Sahar Elevated Access Road

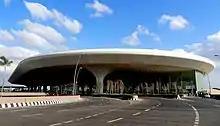
Mumbai Airport's new Terminal 2 (T2) Arrivals section

Carrying out construction activities on one of Mumbai's busiest roads, with minimum interference to traffic, was a major challenge. There was no opportunity for diversion of traffic as the deck-width of the bridge was as wide as the road-width below. Frequent VIP movements accessing the airport further compounded the problem. Also, the corridor passes by the Post & Telegraph colony and a few 5-star hotels which were apprehensive about the project. The issues were sorted through negotiations and environmentally friendly construction practices.